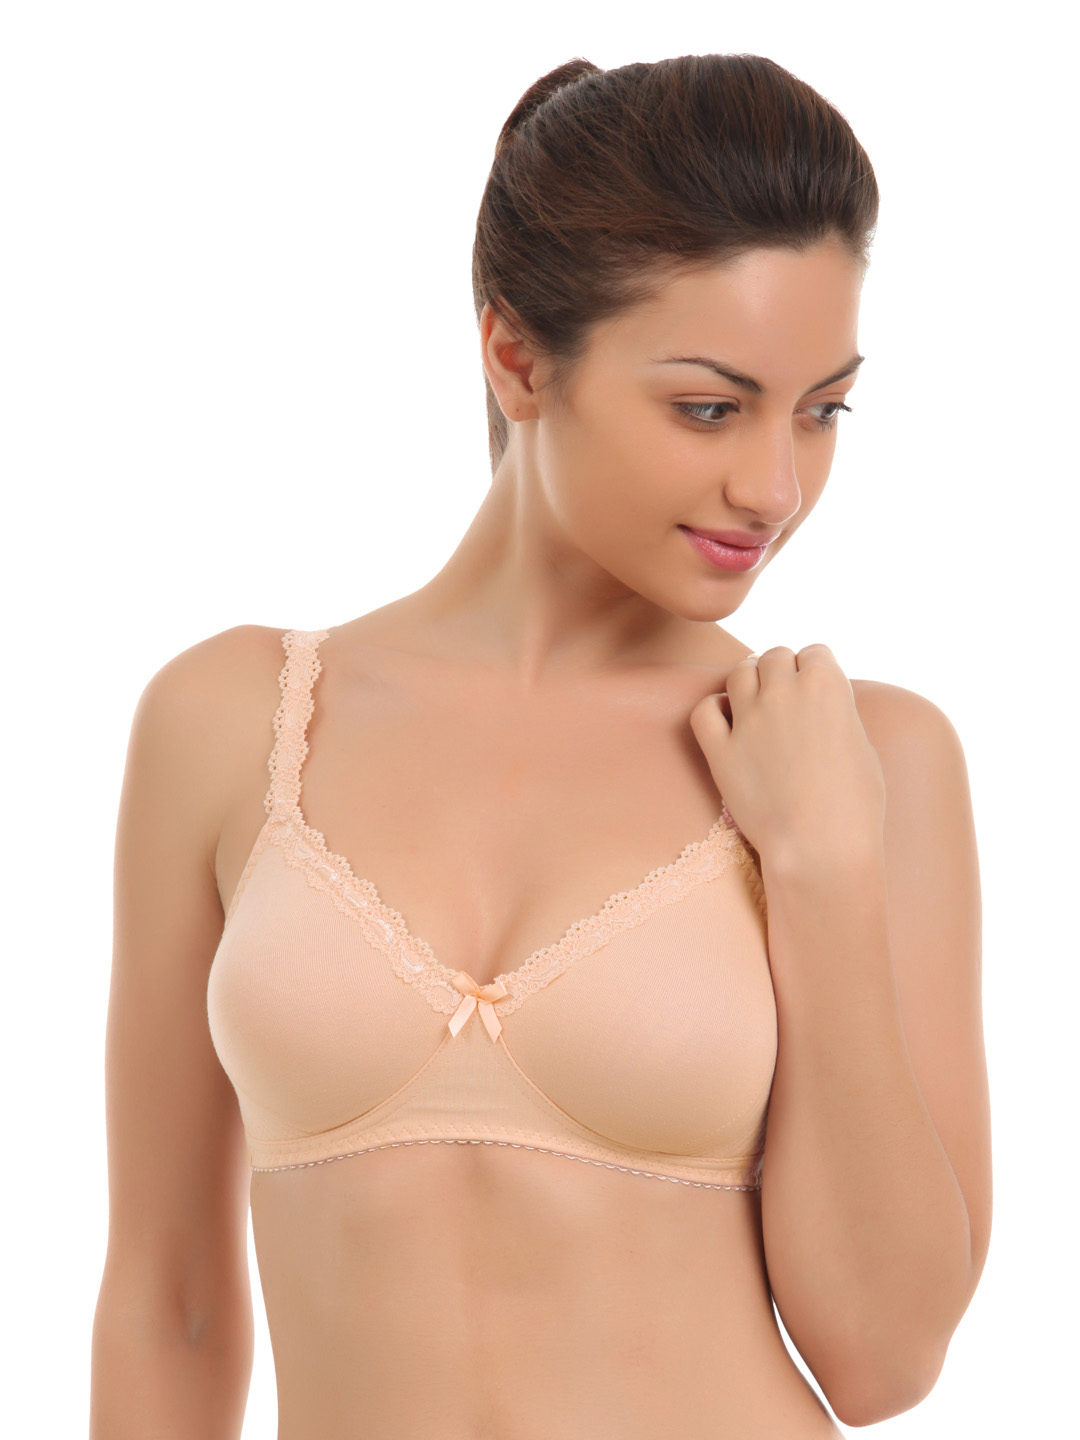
Enamor Women Peach Bra
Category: Apparel / Innerwear / Bra
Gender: Women
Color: Peach
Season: Summer 2017
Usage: Casual